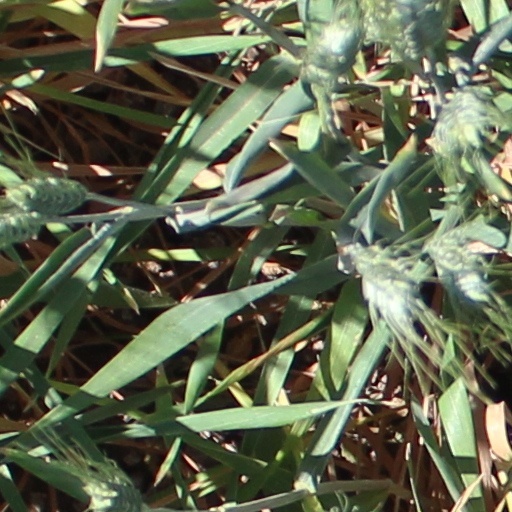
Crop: wheat